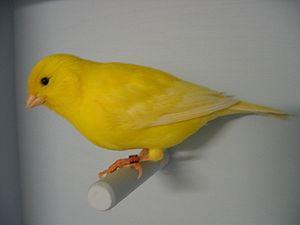
Canari Jaune Lipochrome Intensif.
Le nom de couleur jaune canari, anciennement appelé jaune serin ou jaune queue de serin, jaune de primuline, jaune Clayton ou jaune de thiazol, désigne une nuance de jaune, d'après celle d'une partie du plumage de l'oiseau appelé Canari.
Le Canari est la forme domestiquée du Serin des Canaries. La sélection de ces oiseaux au sein des élevages a permis de créer de nombreuses races et variétés en privilégiant trois aspects : le chant, la couleur ou la posture.